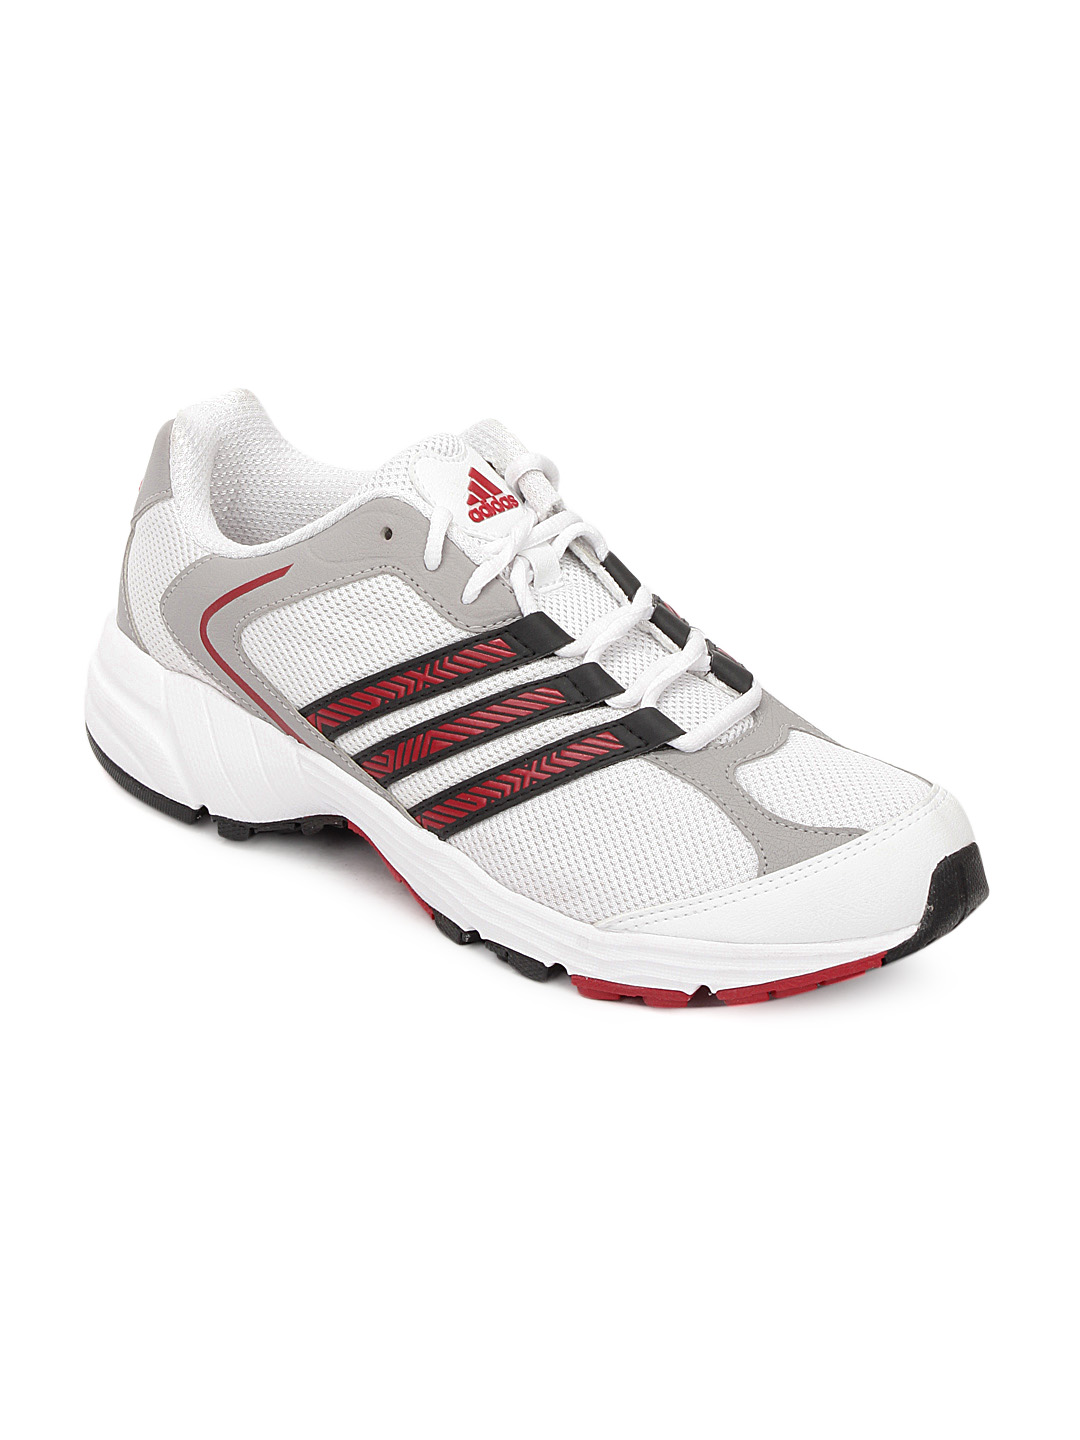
ADIDAS Men White Corona Sports Shoes
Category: Footwear / Shoes / Sports Shoes
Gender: Men
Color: White
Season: Summer 2012
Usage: Sports